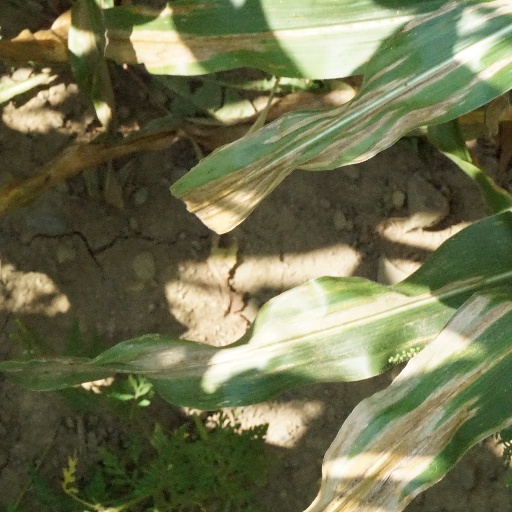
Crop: maize; corn